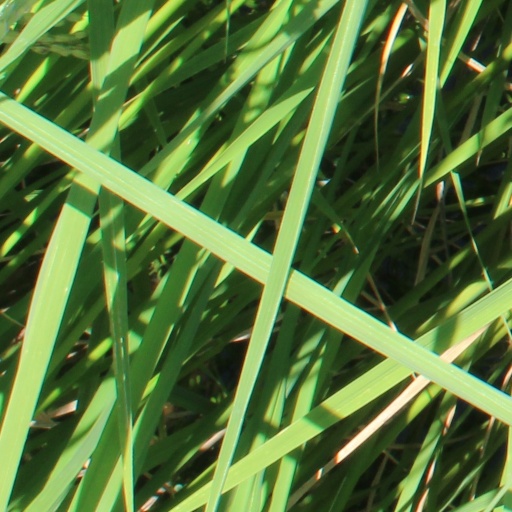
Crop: rice